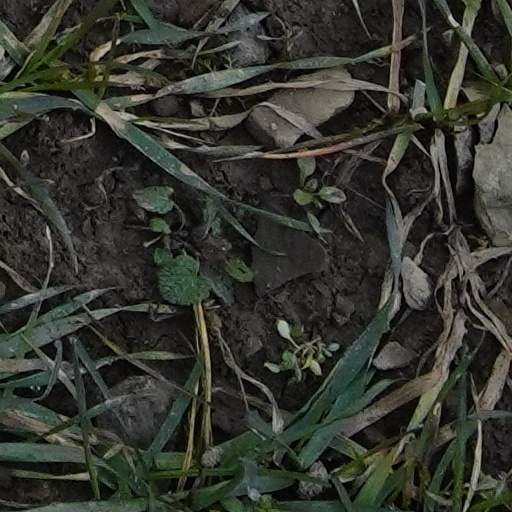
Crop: wheat